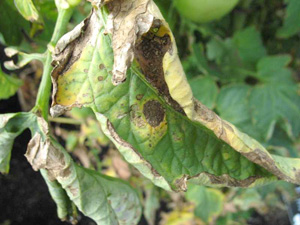
Labels: Potato leaf early blight